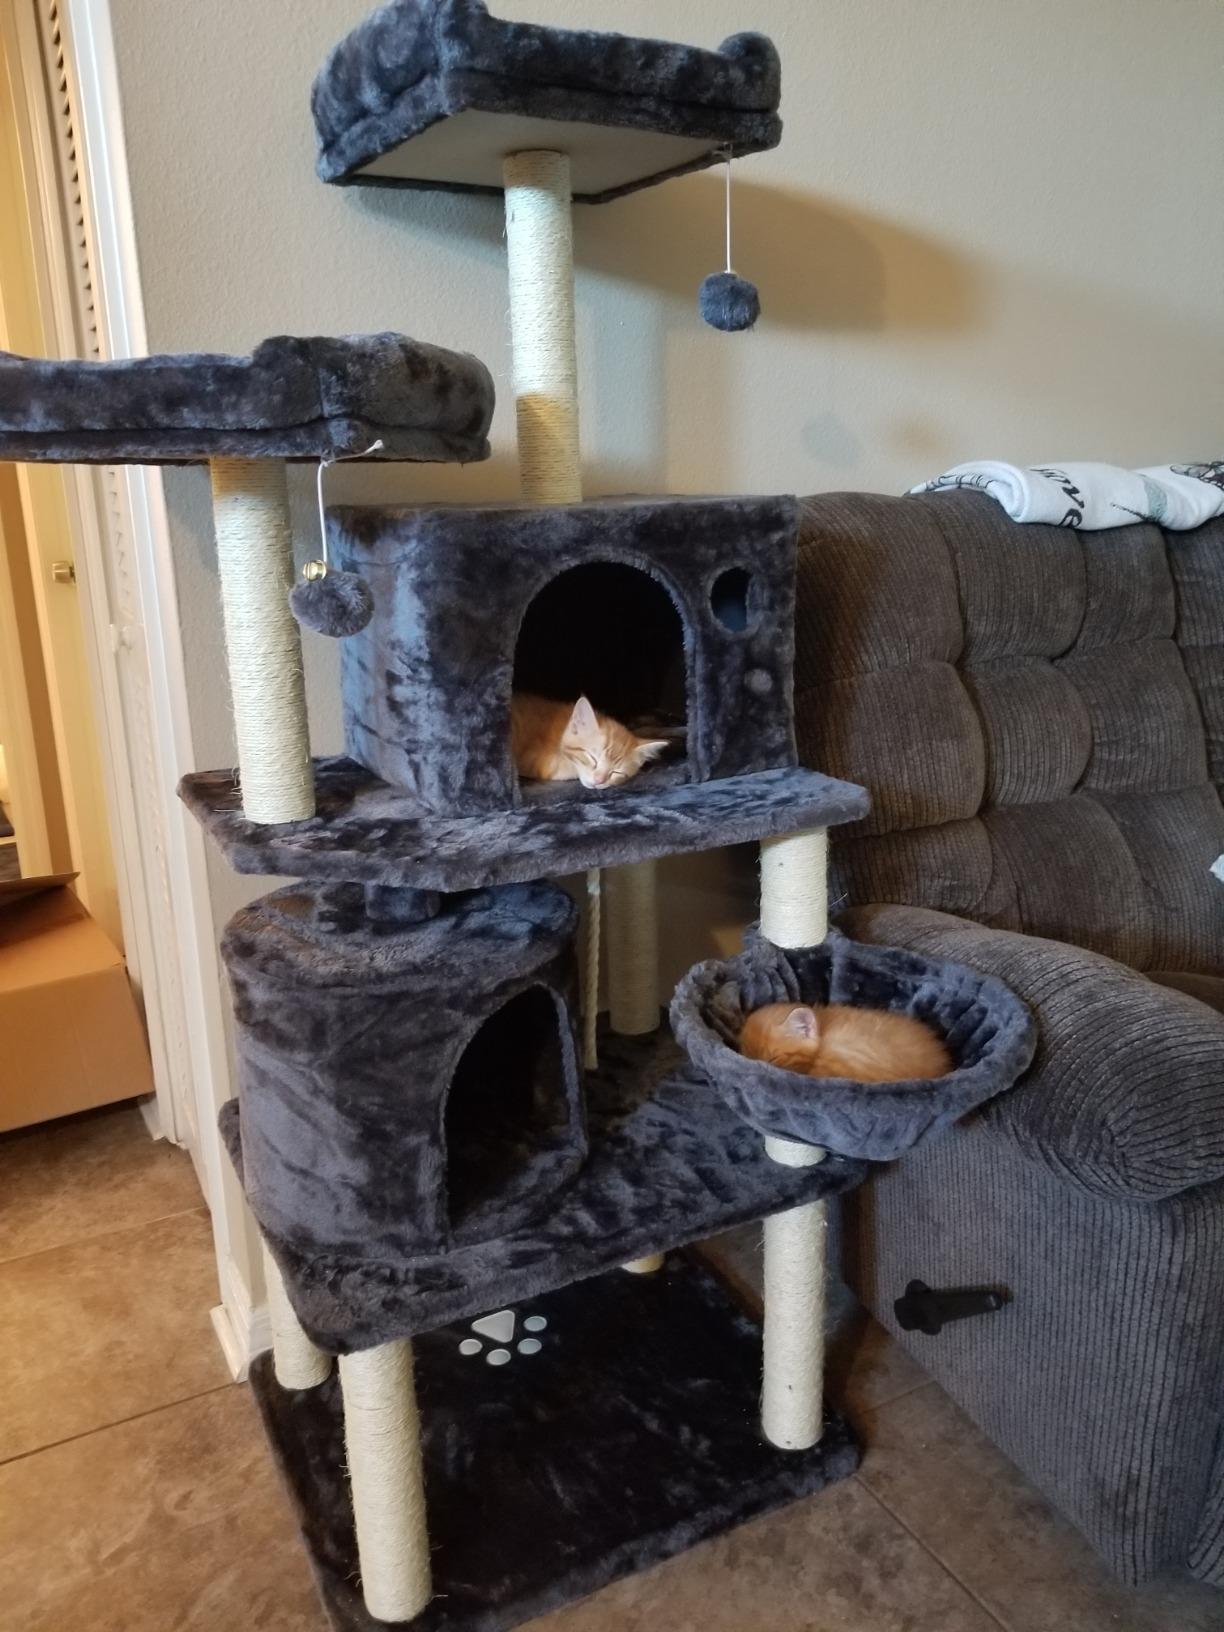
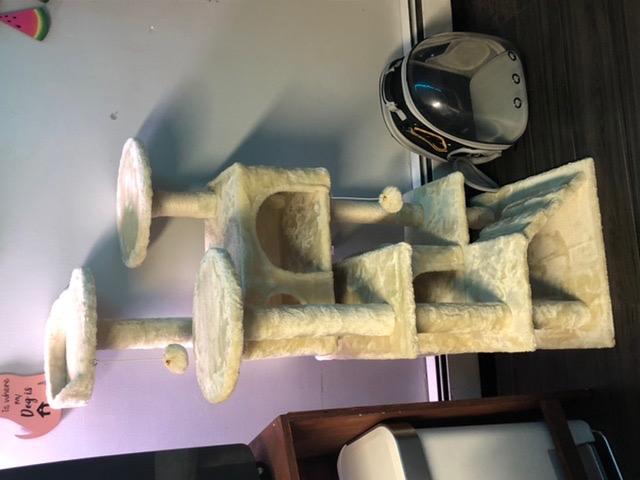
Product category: items_cat tree
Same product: no